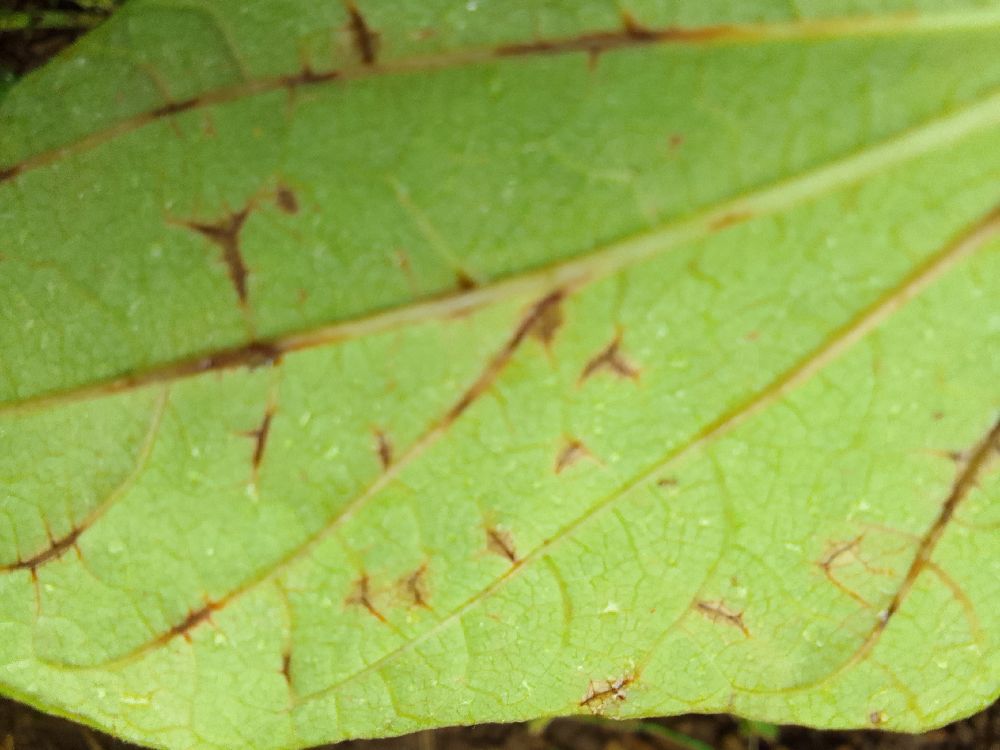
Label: anthracnose